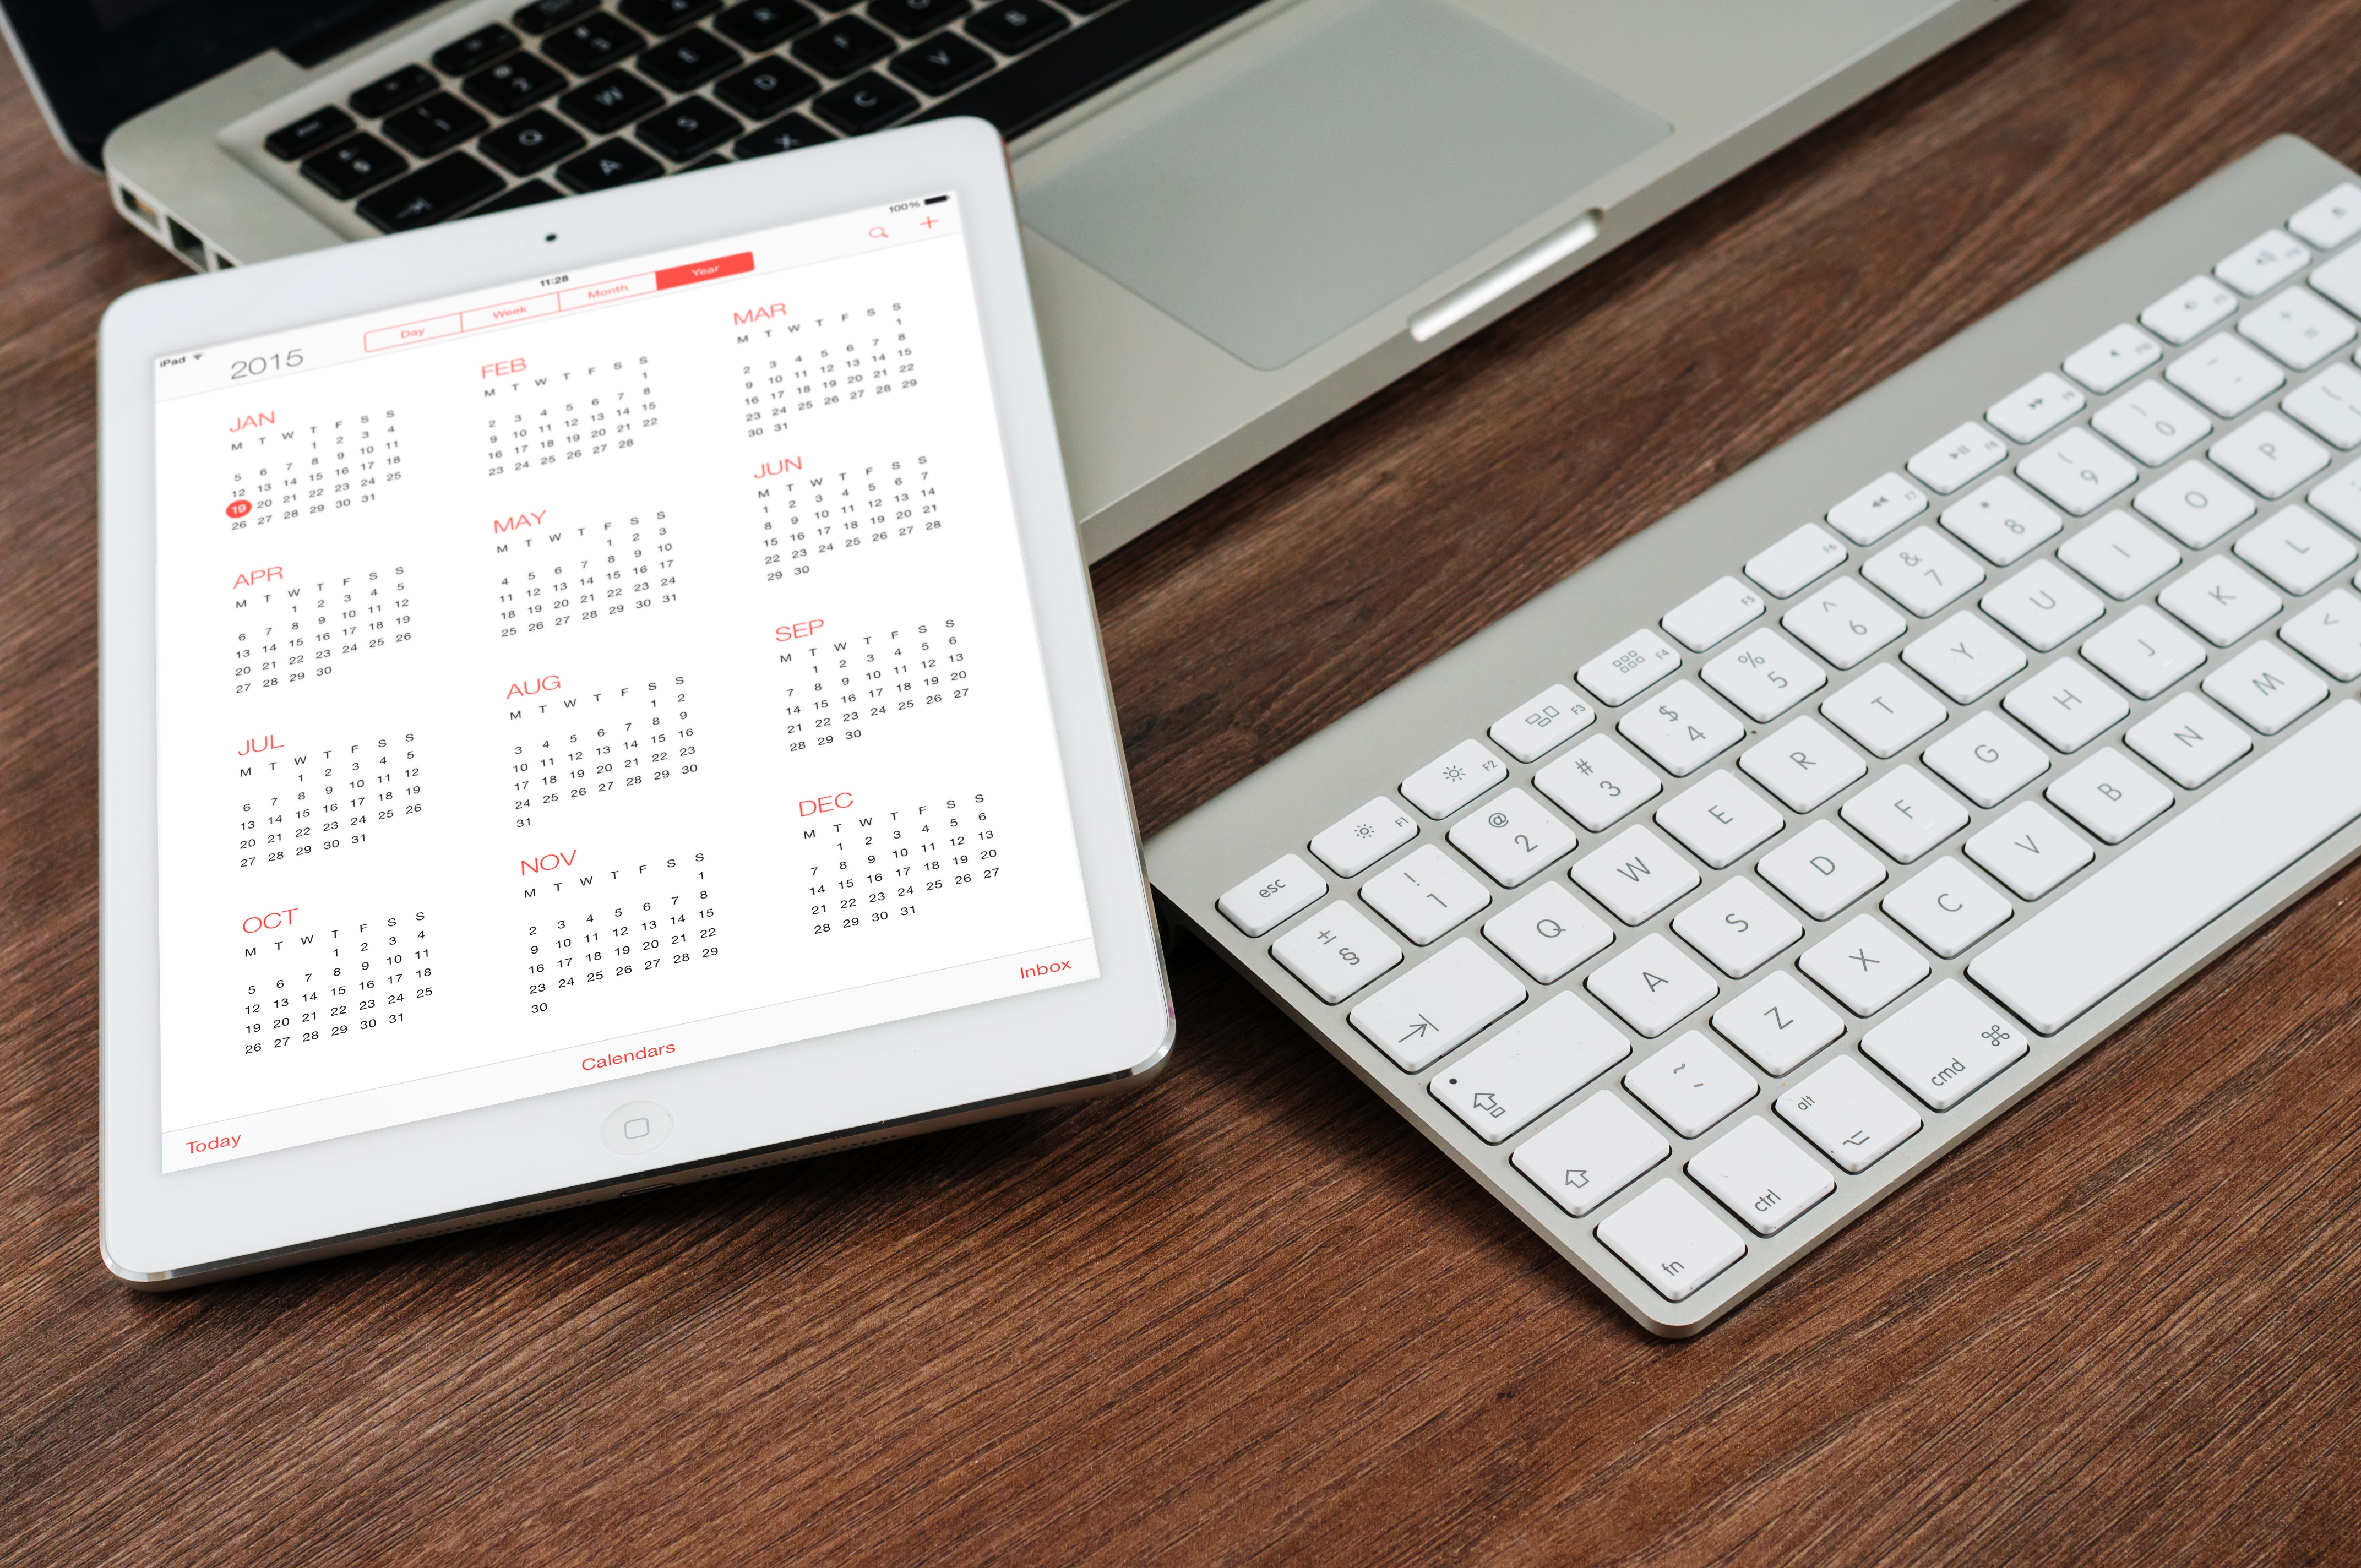
laptop, computer, macbook, writing, ipad, technology, tablet, business, device, brand, calendar, multimedia, mockup, computer keyboard, office equipment